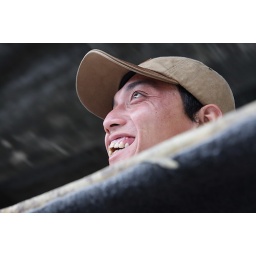
He was lying down to the roof of the boat while passing under a bridge.